Church of Saint-Genès, Thiers

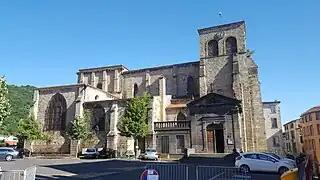
The church in 2017

The Church of Saint-Genès is a 12th-century, formerly collegiate, church dedicated to the local martyr Saint Genesius of Thiers (Saint Genès) and situated in the medieval city of Thiers in the department of Puy-de-Dôme in France.